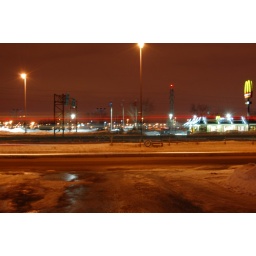
a bus and a train passed by the airport